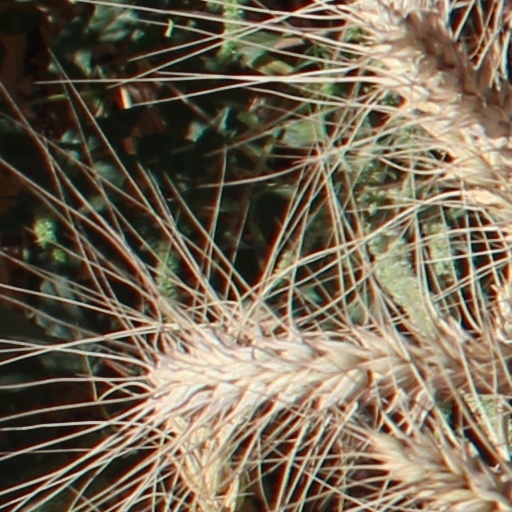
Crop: wheat